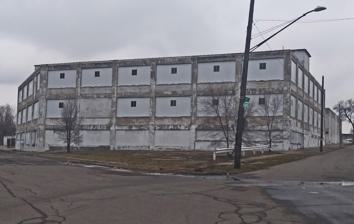
Building: United States Postal Service Roosevelt Park Station
Country: United States of America
Year built: 1924
United States historic place United States Postal Service Roosevelt Park Station U.S. National Register of Historic Places North building, seen from the northwest Location 1800 18th St. Detroit , Michigan Coordinates 42°19′38″N 83°4′42″W / 42.32722°N 83.07833°W / 42.32722; -83.07833 Built 1923 ( 1923 ) Built by Everett Winters Co. Architectural style Commercial style NRHP reference No. 100005983 Added to NRHP December 23, 2020 The United States Postal Service Roosevelt Park Station is a former United States Post Office located at 1800 18th Street in Detroit , Michigan . It was listed on the National Register of Historic Places in 2020. History Between 1910 and 1920, Detroit's population more than doubled. By 1922, plans were in the works to construct a new post office facility. Originally conceived as a post office and office building, by 1923 the plan had evolved to become a parcel post station to be erected in the vicinity of Michigan Central Station . By late that year, funds were allocated and a developer, Raymond D. Brown of Indianapolis , was chosen. Brown began construction in late 1923, and the postal service agreed to lease the building from him for $20,000 per year. The building opened in 1924, but did not solve the parcel post delivery problem in Detroit. In 1925, additional parcels were obtained and construction began on another building, connected to the original. However, Detroit continued to grow, and in 1936 a new, larger Roosevelt Post Office Station was constructed on 14th Street. The Post Office moved into the new building that year, but continued to use the original Roosevelt Park Station as a garage through 1939. In 1948, Frederic B. Stevens Inc., a metal plating and fabricating firm, moved into the original Roosevelt Park Station. At a later point, the Chope-Stevens Paper Company occupied the North Building, while Frederic B. Stevens occupied the South Building. In 1984, the APAC Paper and Packaging Company purchased the building. They used it until 2013, when the company moved to Allen Park, Michigan. The building was sold to Galapagos Art Space, but it was never utilized and became vacant. The building was purchased in 2019 by Dan Gilbert 's Bedrock Detroit. Description The United States Postal Service Roosevelt Park Station occupies the northern part of a city block between 17th and 18th Streets, south of Newark Street and the former Michigan Central (now Canadian Pacific Railway ) railroad tracks. The structure consists of two sections: a northern building constructed in 1923-1924 and a southern building constructed in 1925. The two buildings are constructed in the Commercial Brick style, with a cast-in-place concrete frame, and floor and roof slabs. The two buildings are connected on the eastern side. The northern building is a pentagon-shaped structure three stories tall, with sides measuring approximately 138 feet (north) by 112 feet (northeast) by 138 feet (west) by 66 feet (east) by 223 feet (south). The building is faced in yellow brick, which has been painted white. Large window openings with stone sills are in every level; the first floor windows have been infilled, while the upper two stories retain large five-over-six steel multipaned windows. A pedestrian entry is located on the west side. The southern building is rectangular and two stories tall, measuring 223 feet (north-south) by 132 feet (east-west). The south façade is made of structural concrete and terra cotta block. The eastern façade contains three large freight openings for truck loading. Most of the building has been painted white. References